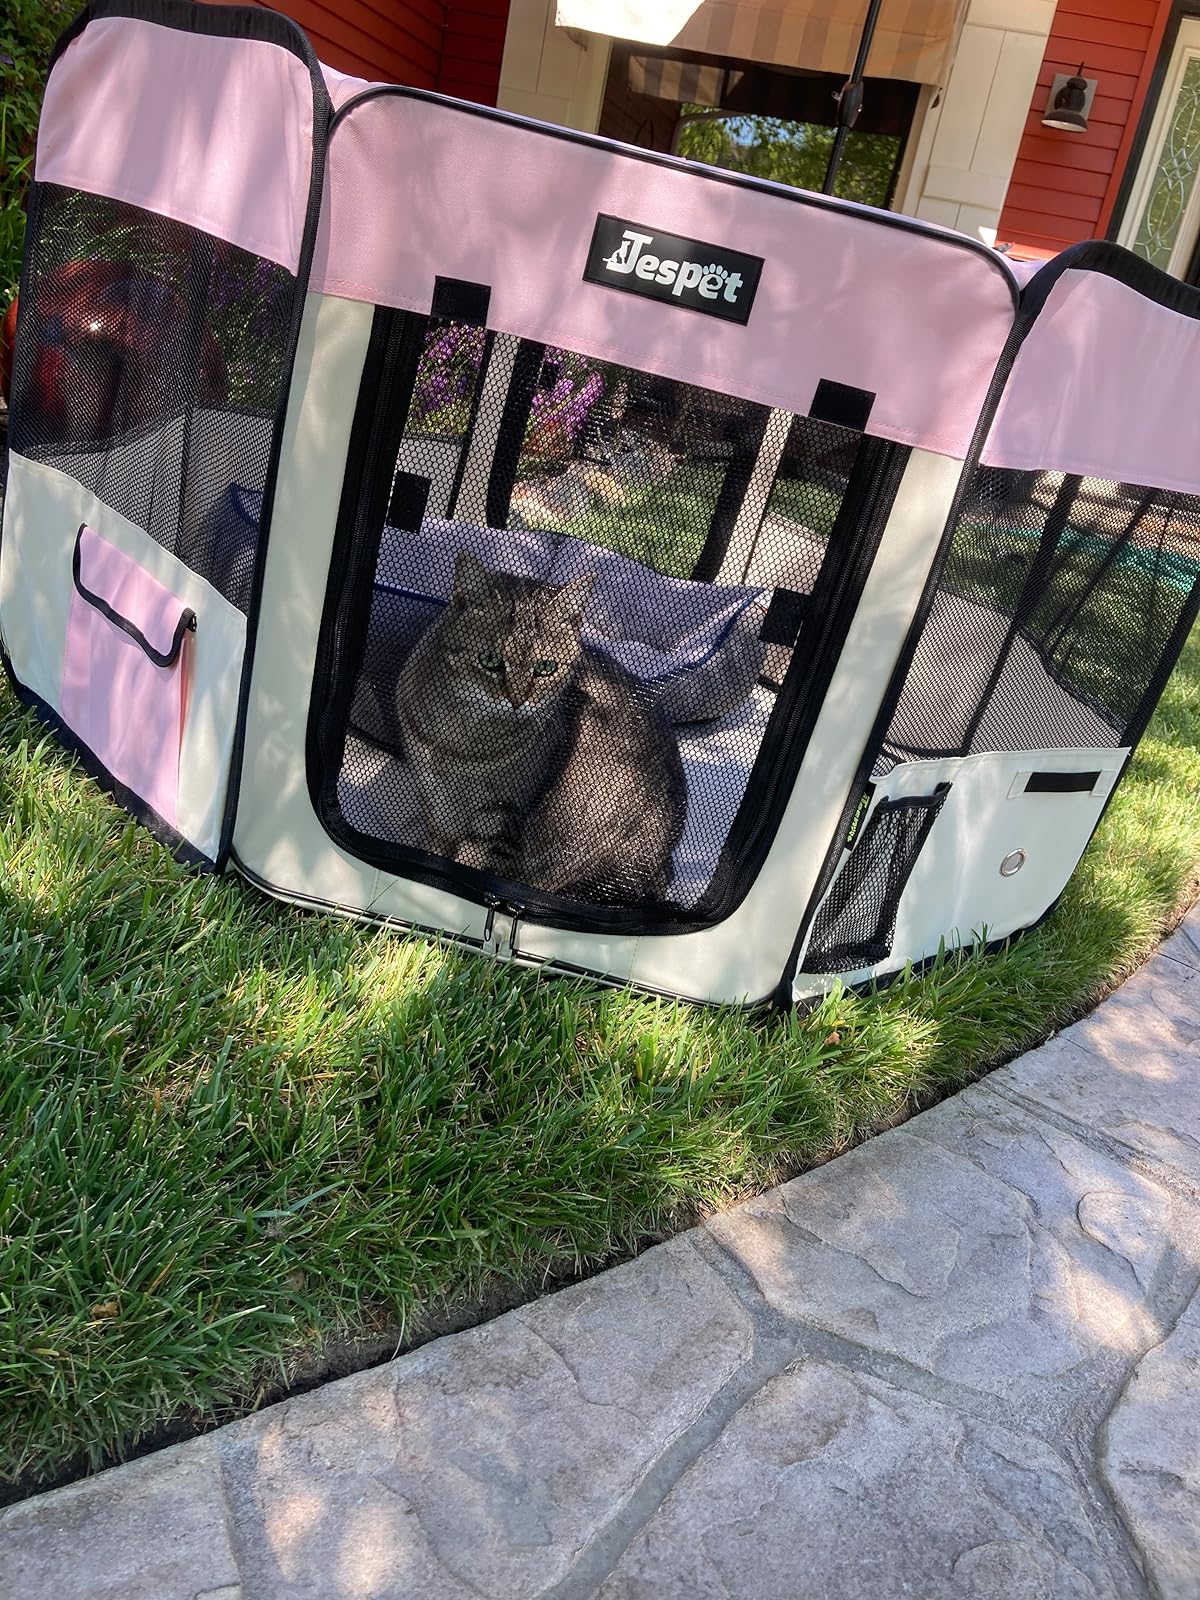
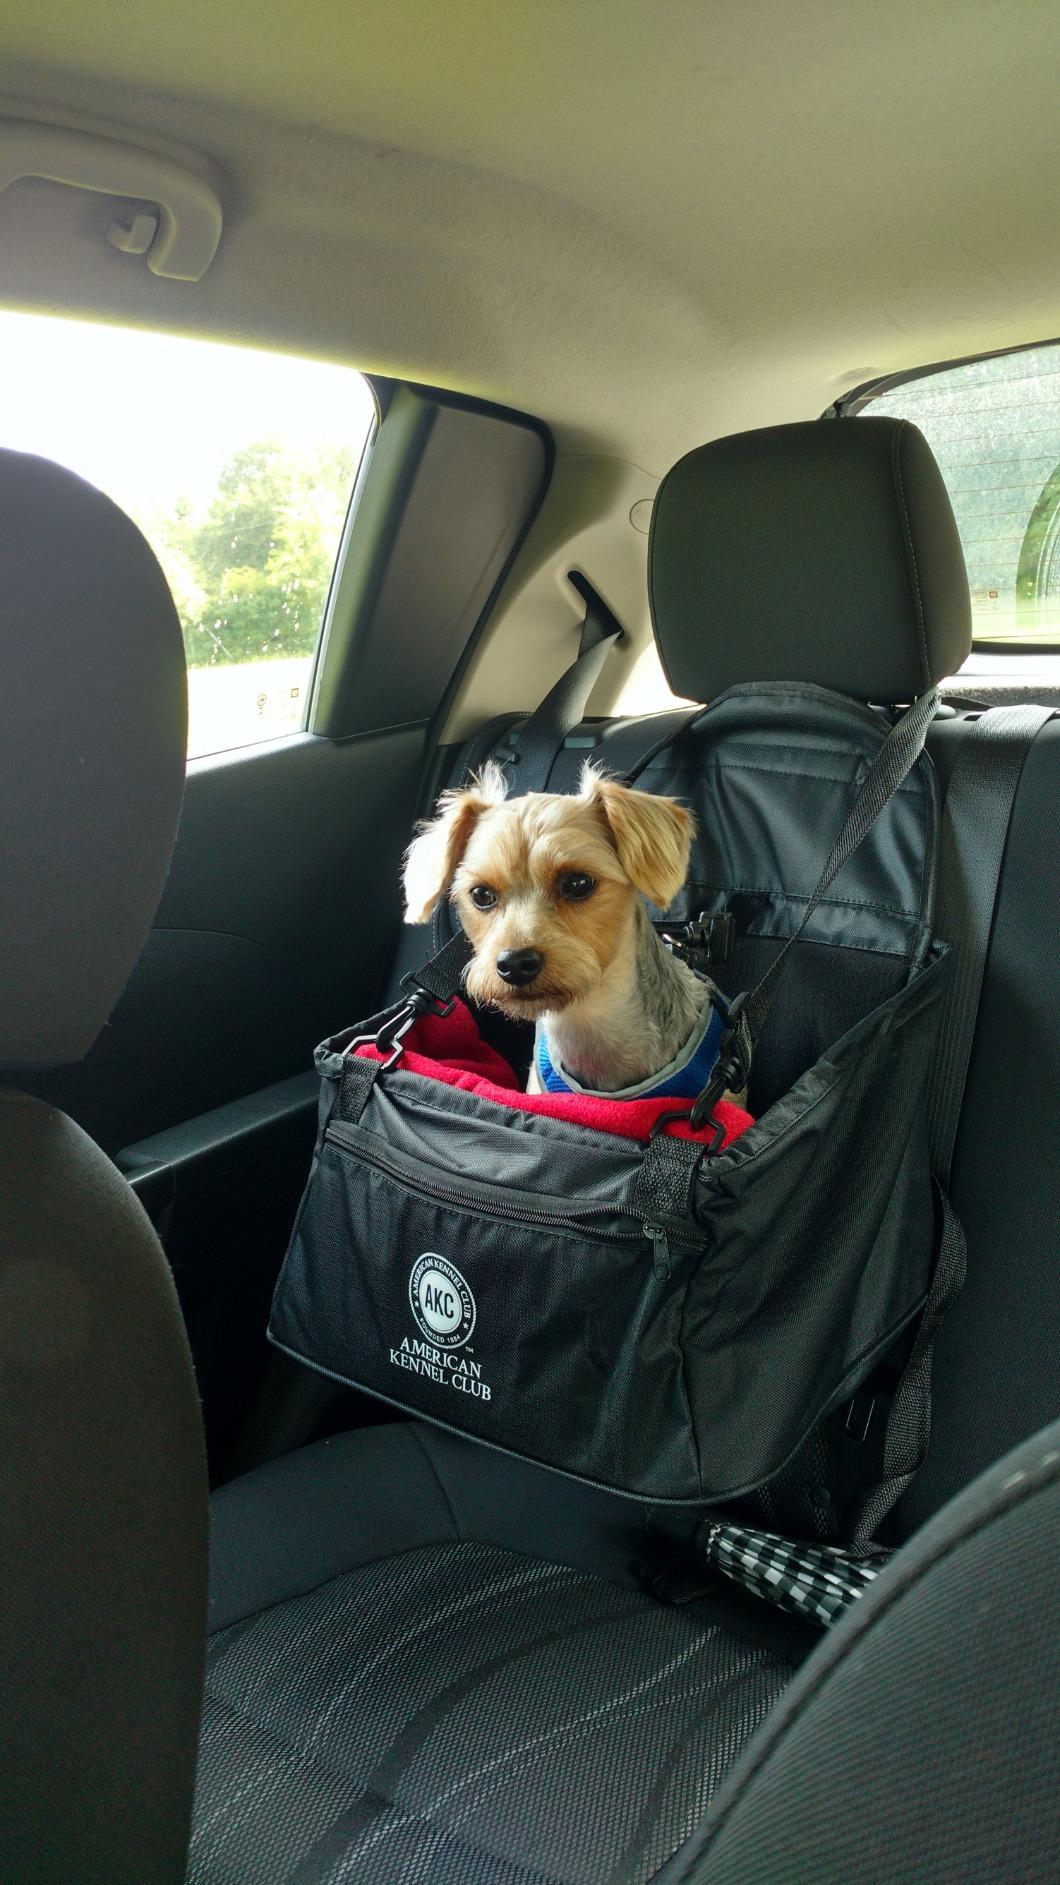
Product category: items_kennel
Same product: no